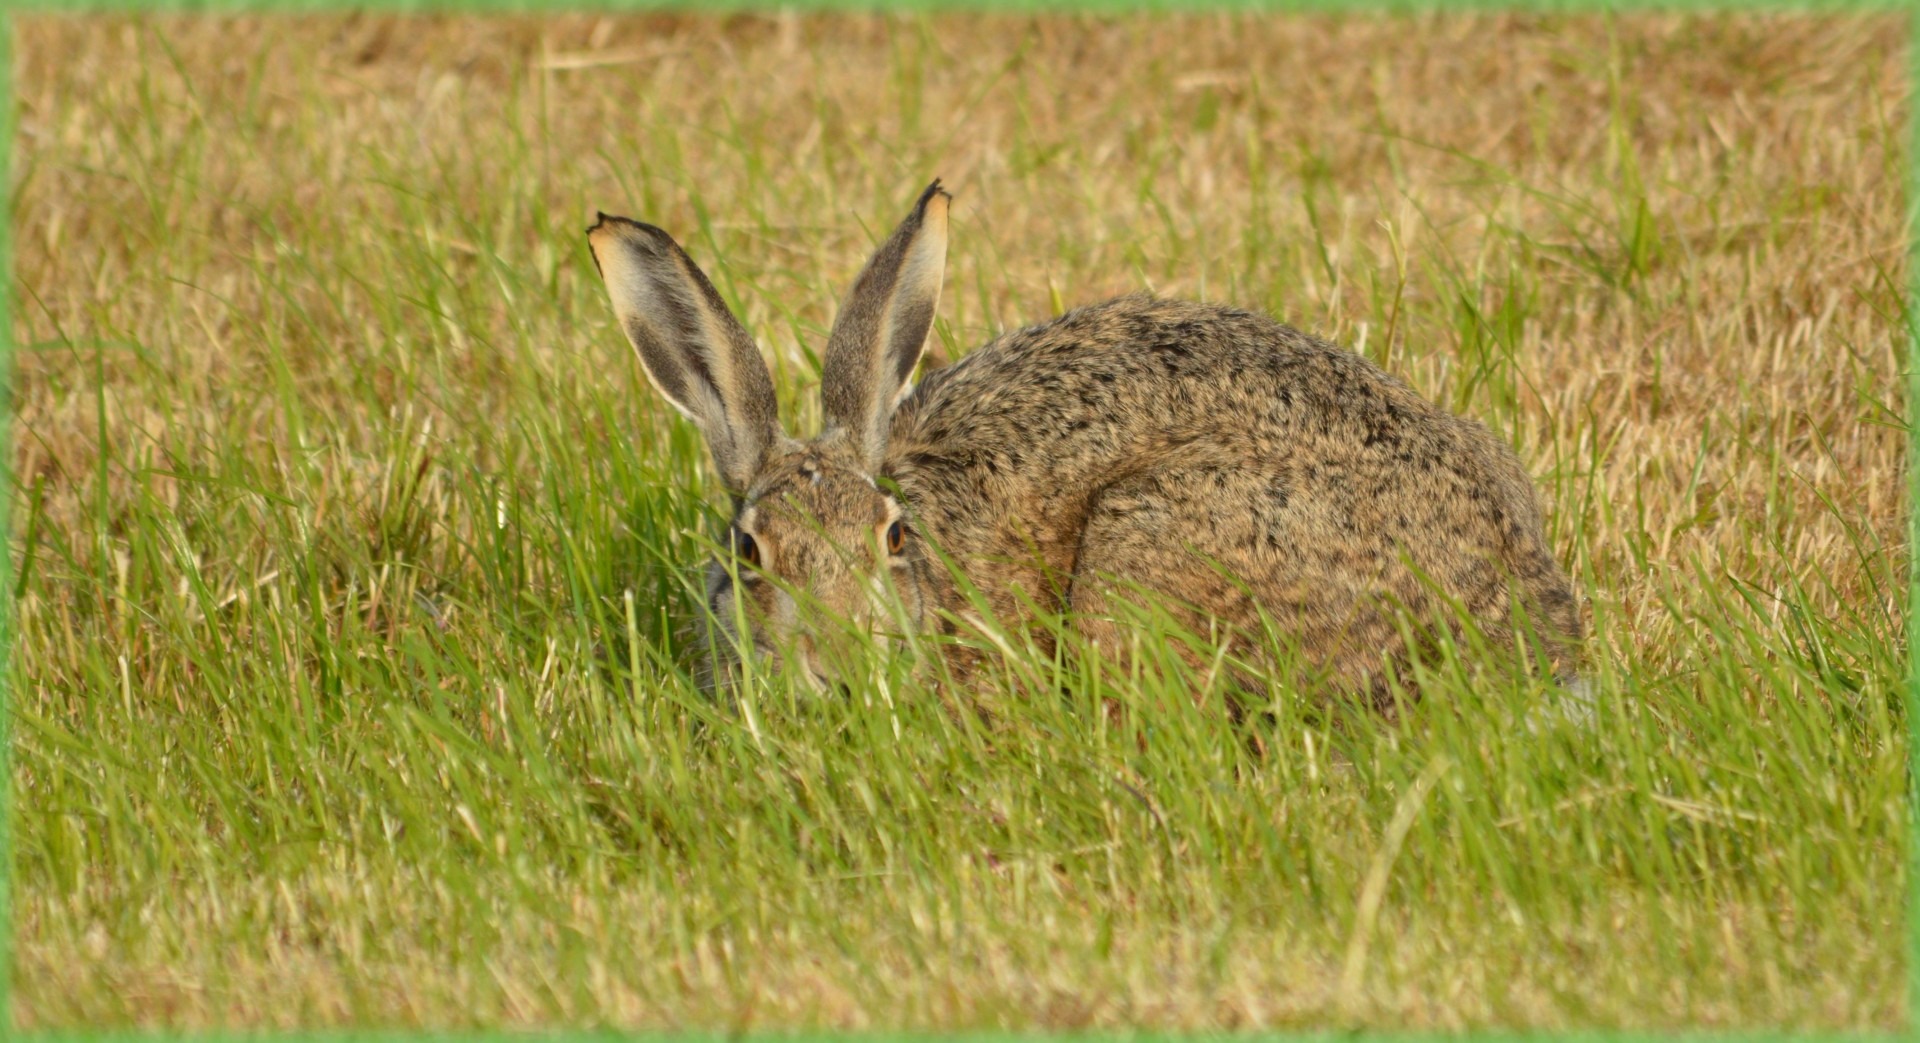
nature, grass, field, meadow, prairie, animal, wildlife, wild, mammal, fauna, rabbit, hare, snout, grassland, look, domestic rabbit, grass family, ecoregion, rabits and hares, wood rabbit, terrestrial animal